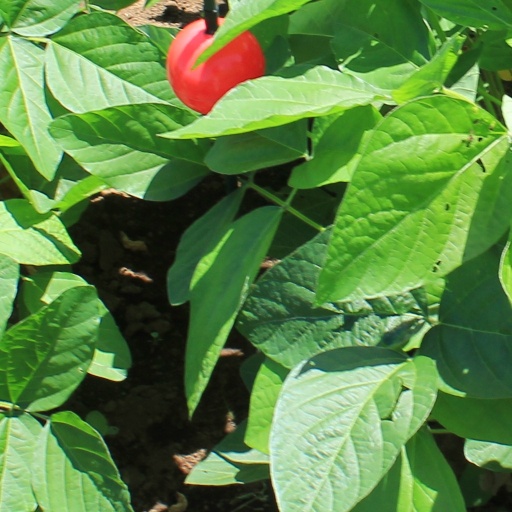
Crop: soybean